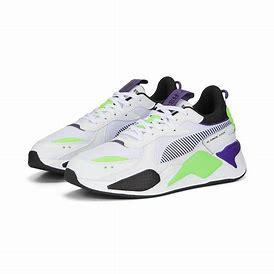
Brand: Puma
Model: Rs